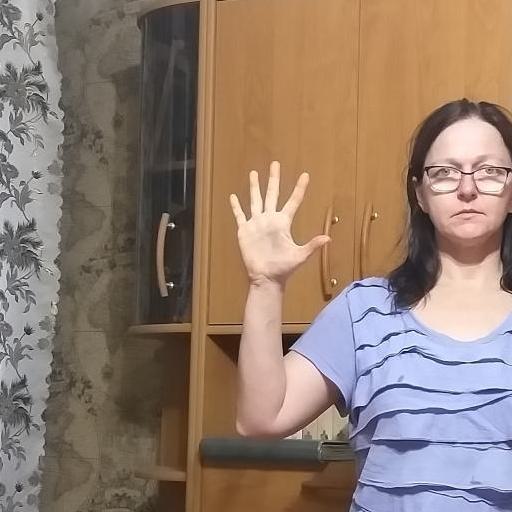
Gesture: palm